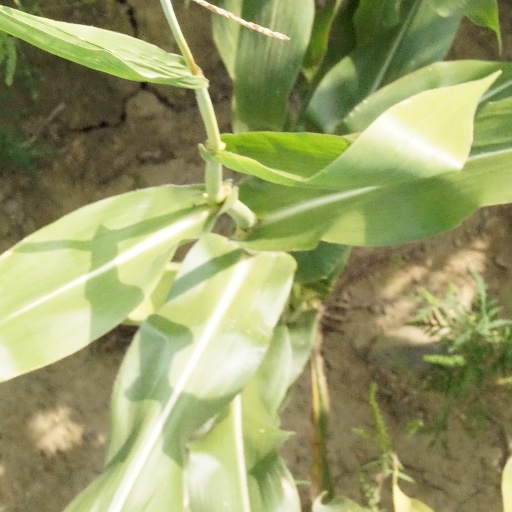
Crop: maize; corn